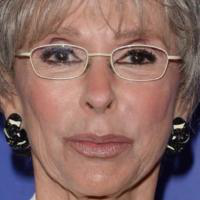
Age group: age 66-80